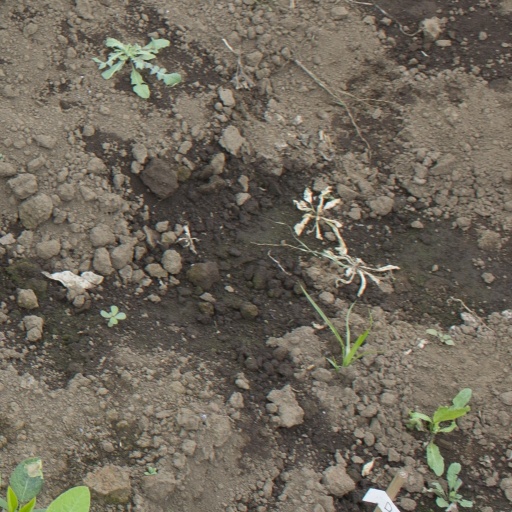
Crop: soybean